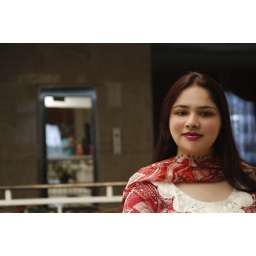
Shot in Hotel using window light, you can even notice me taking this shot in the elevator mirror ahead